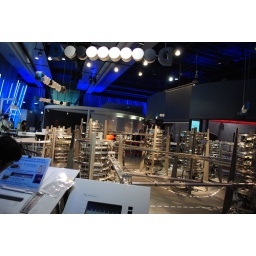
this large model was supposed to show how the internet works by using black and white balls